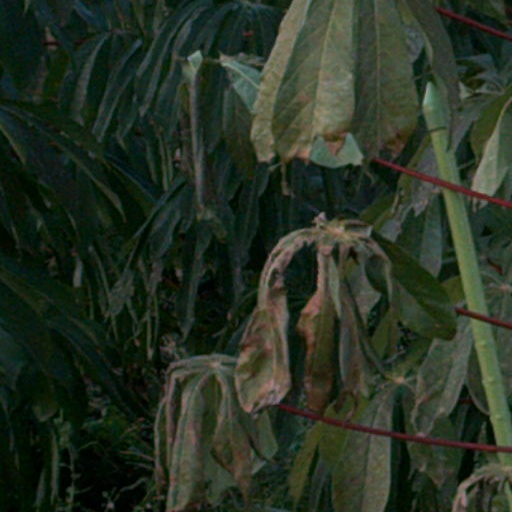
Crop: cassava